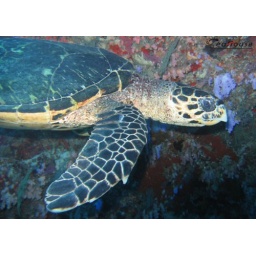
A turtle swimming in a cave at Paradise Rock: North Male' Atoll.